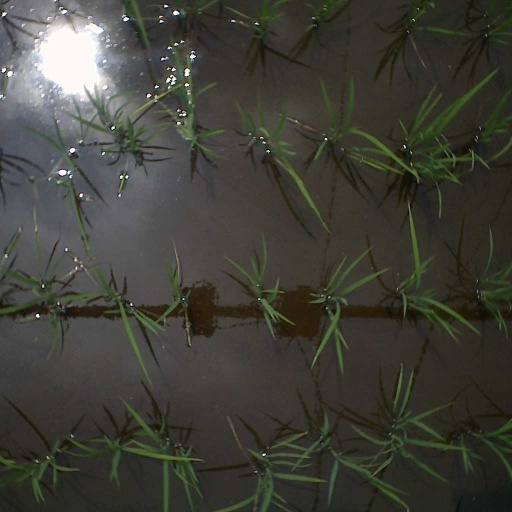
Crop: rice